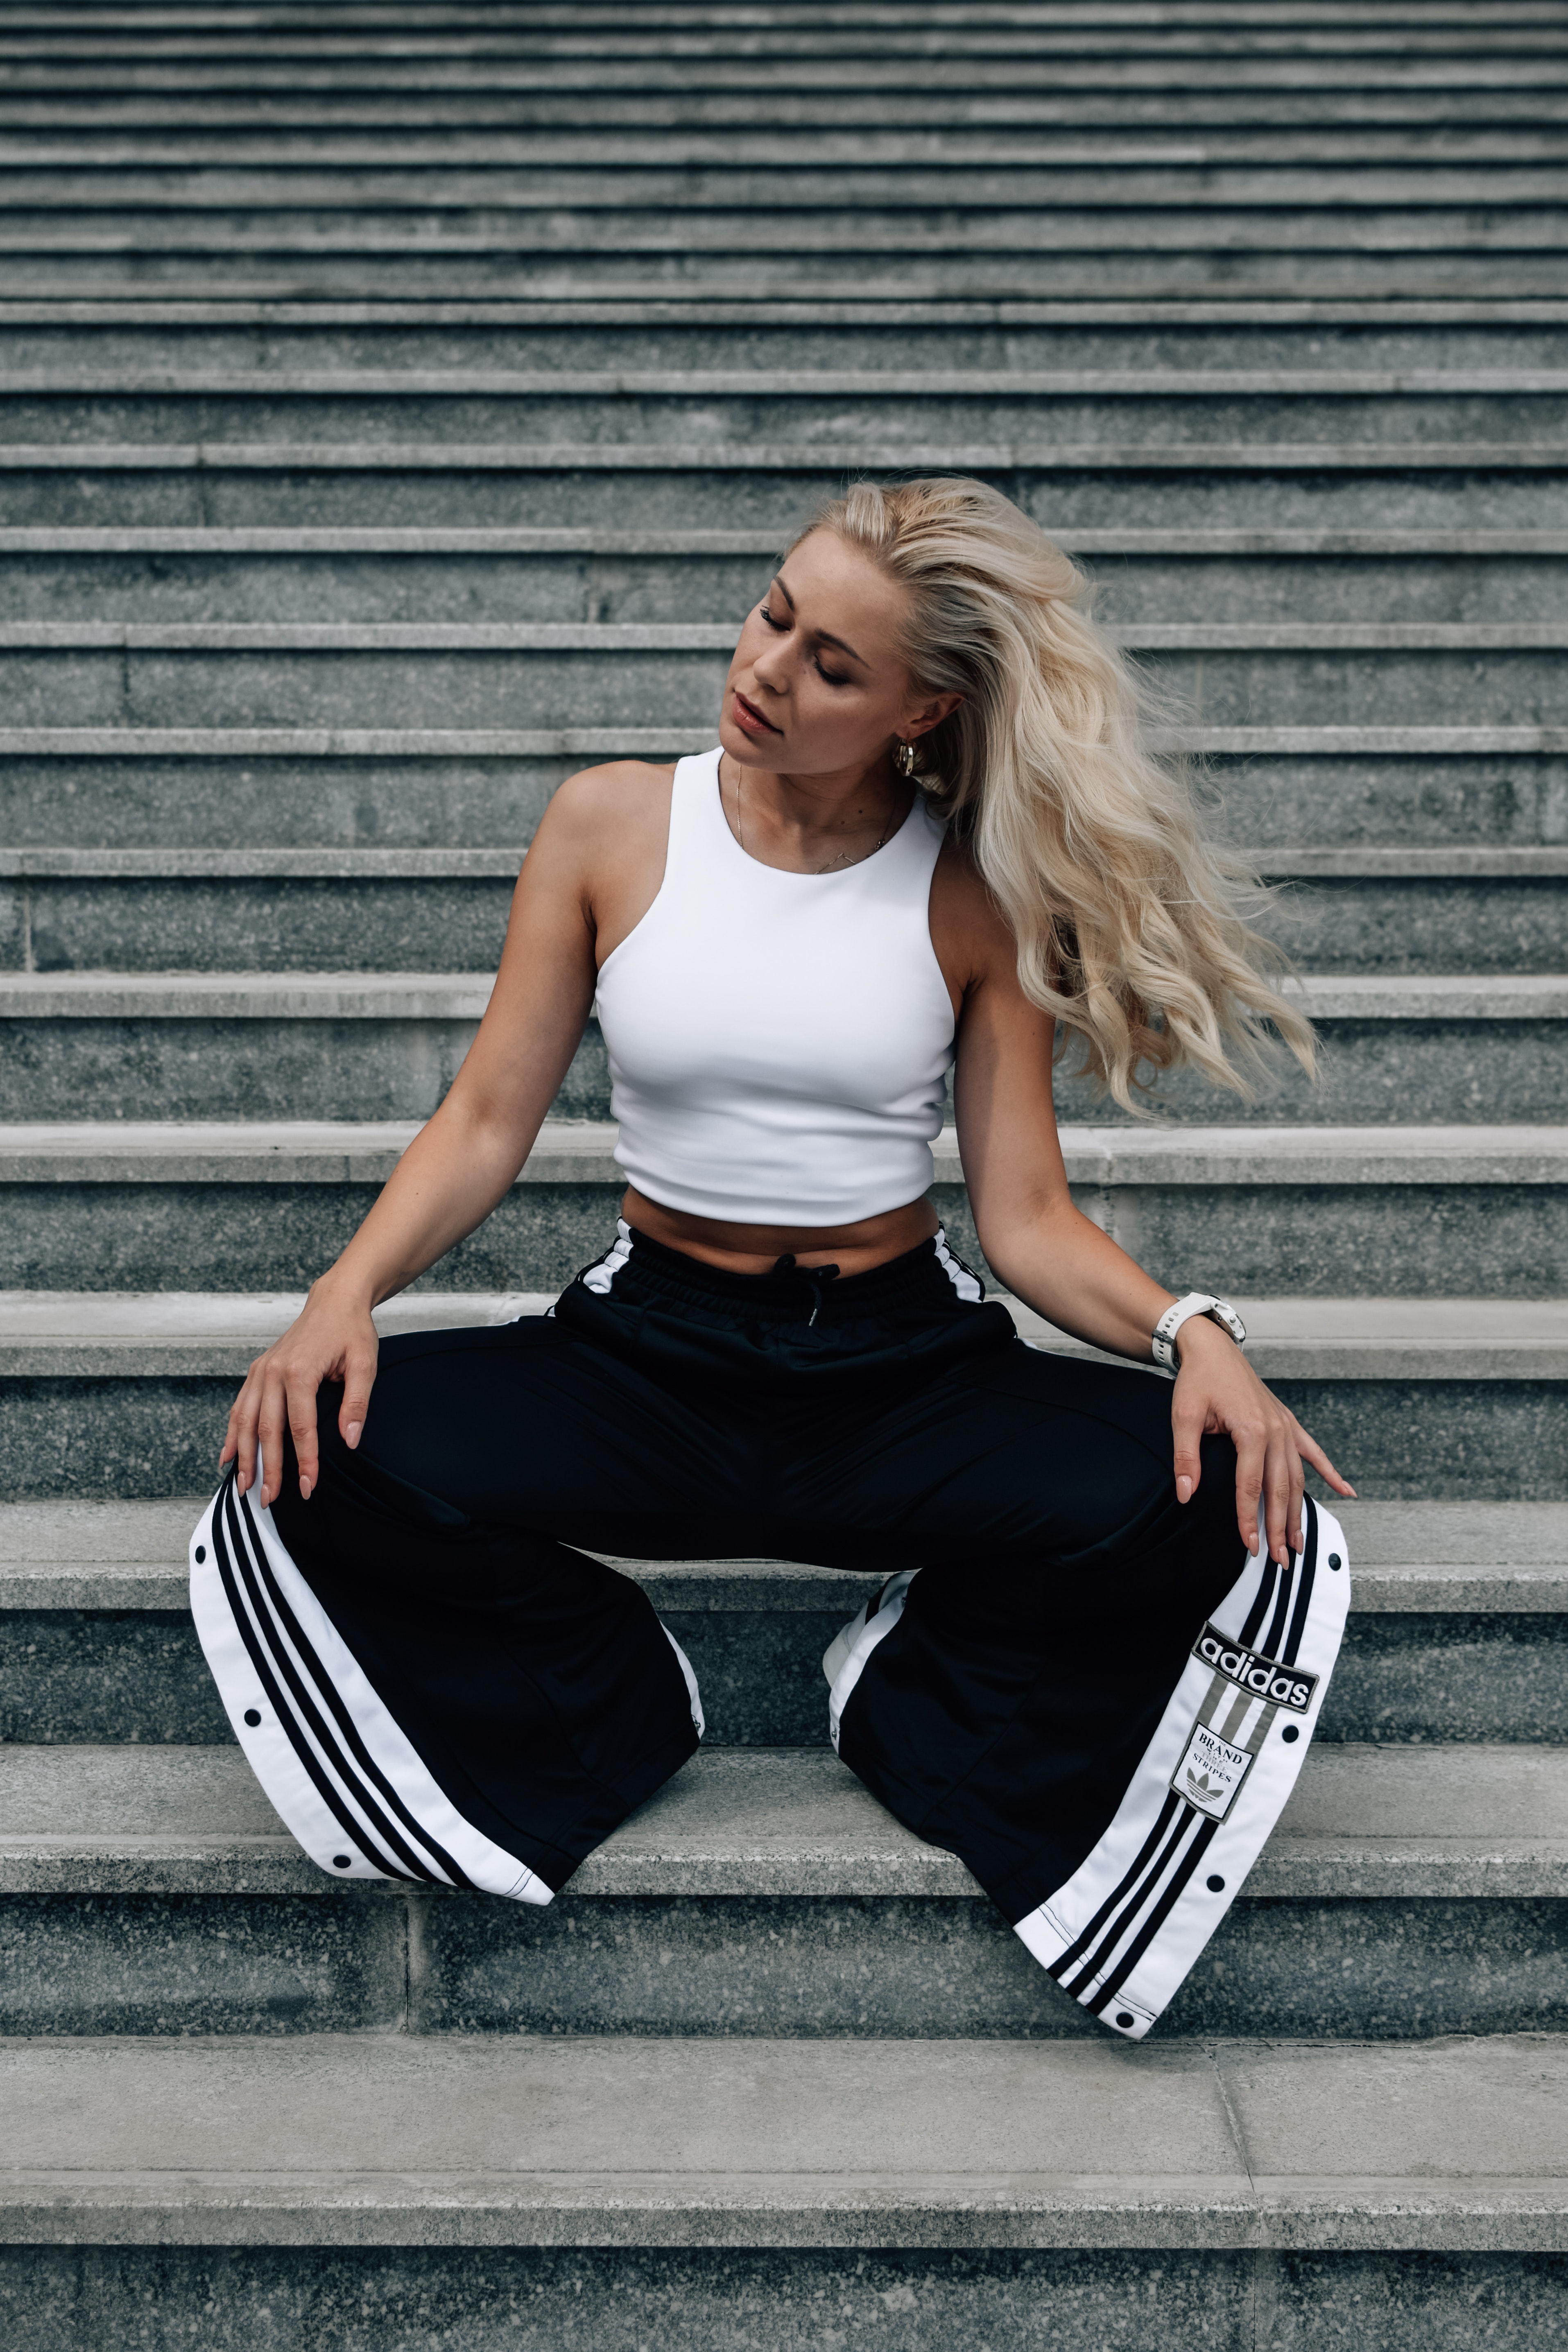
clothing, sportswear, sitting, Active pants, blond, beauty, physical fitness, sweatpant, shoulder, photo shoot, yoga pant, leg, joint, photography, model, knee, muscle, t shirt, trousers, long hair, waist, stomach, yoga, abdomen, crop top, exercise, hip, style, leggings, thigh